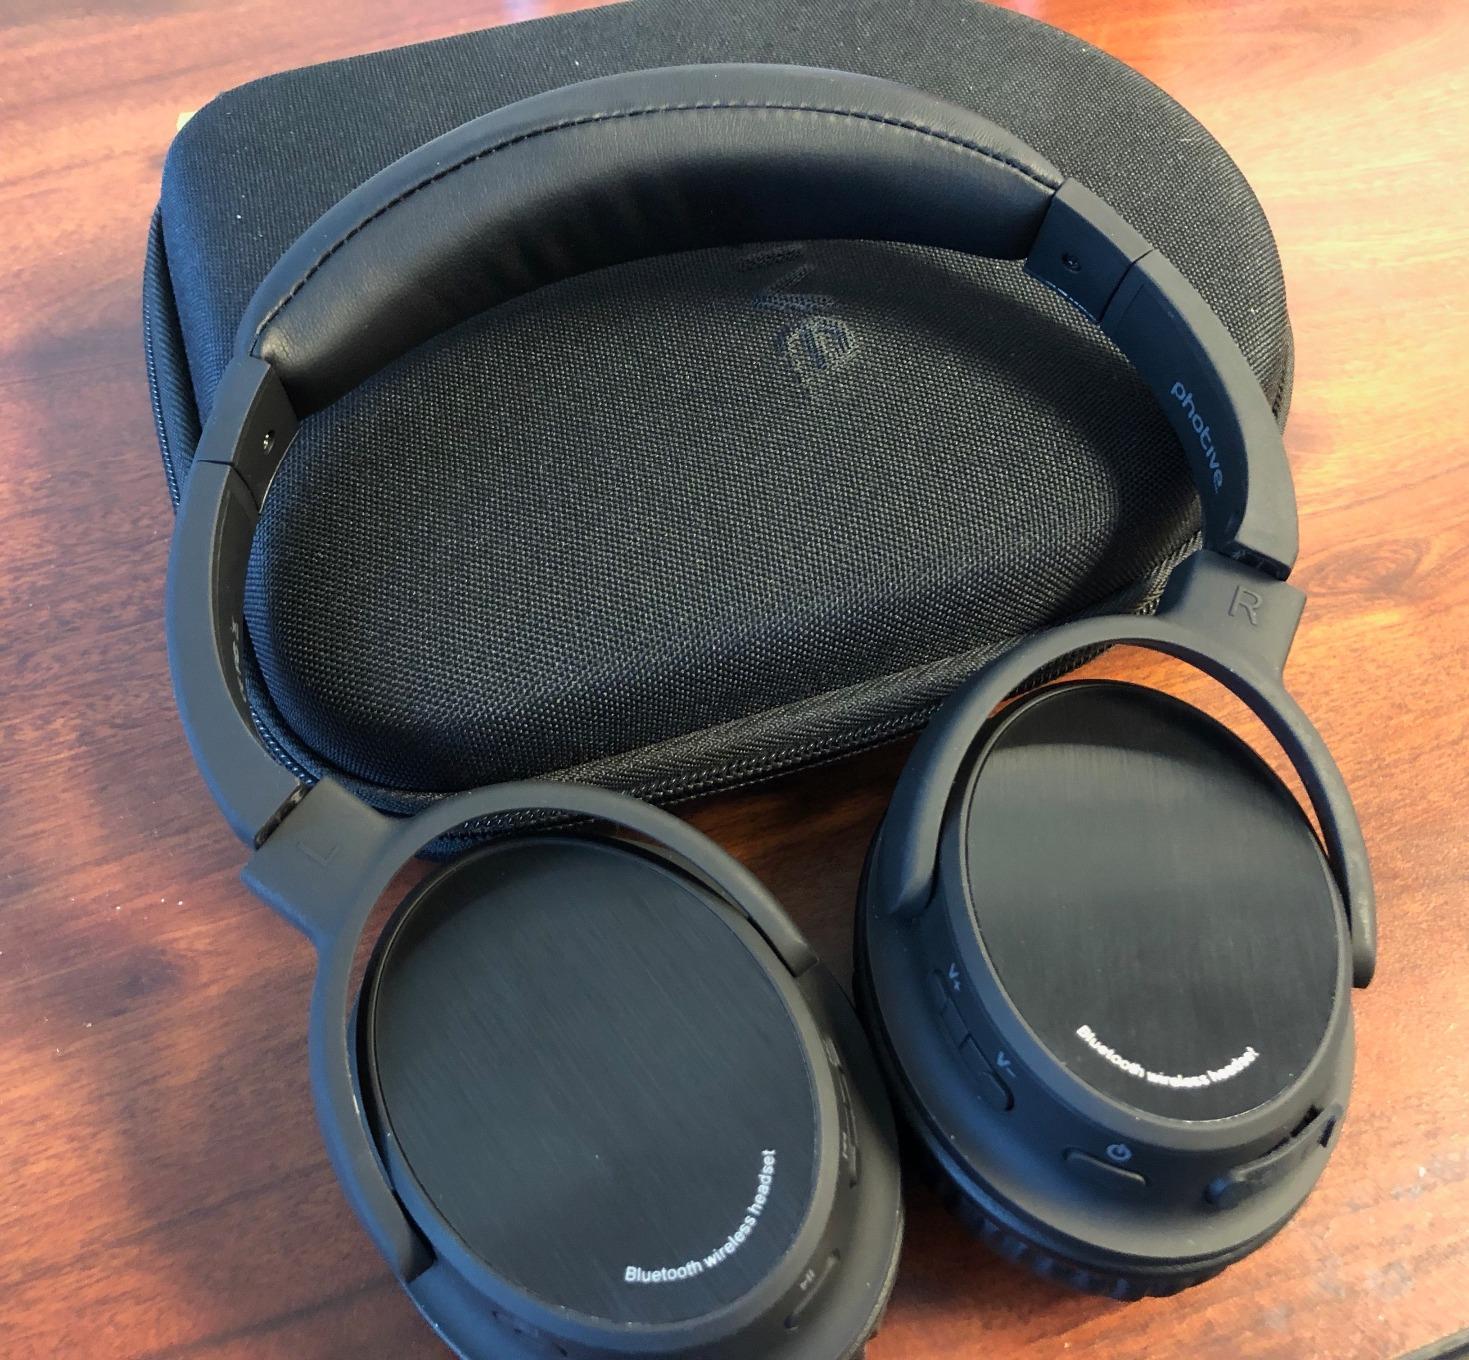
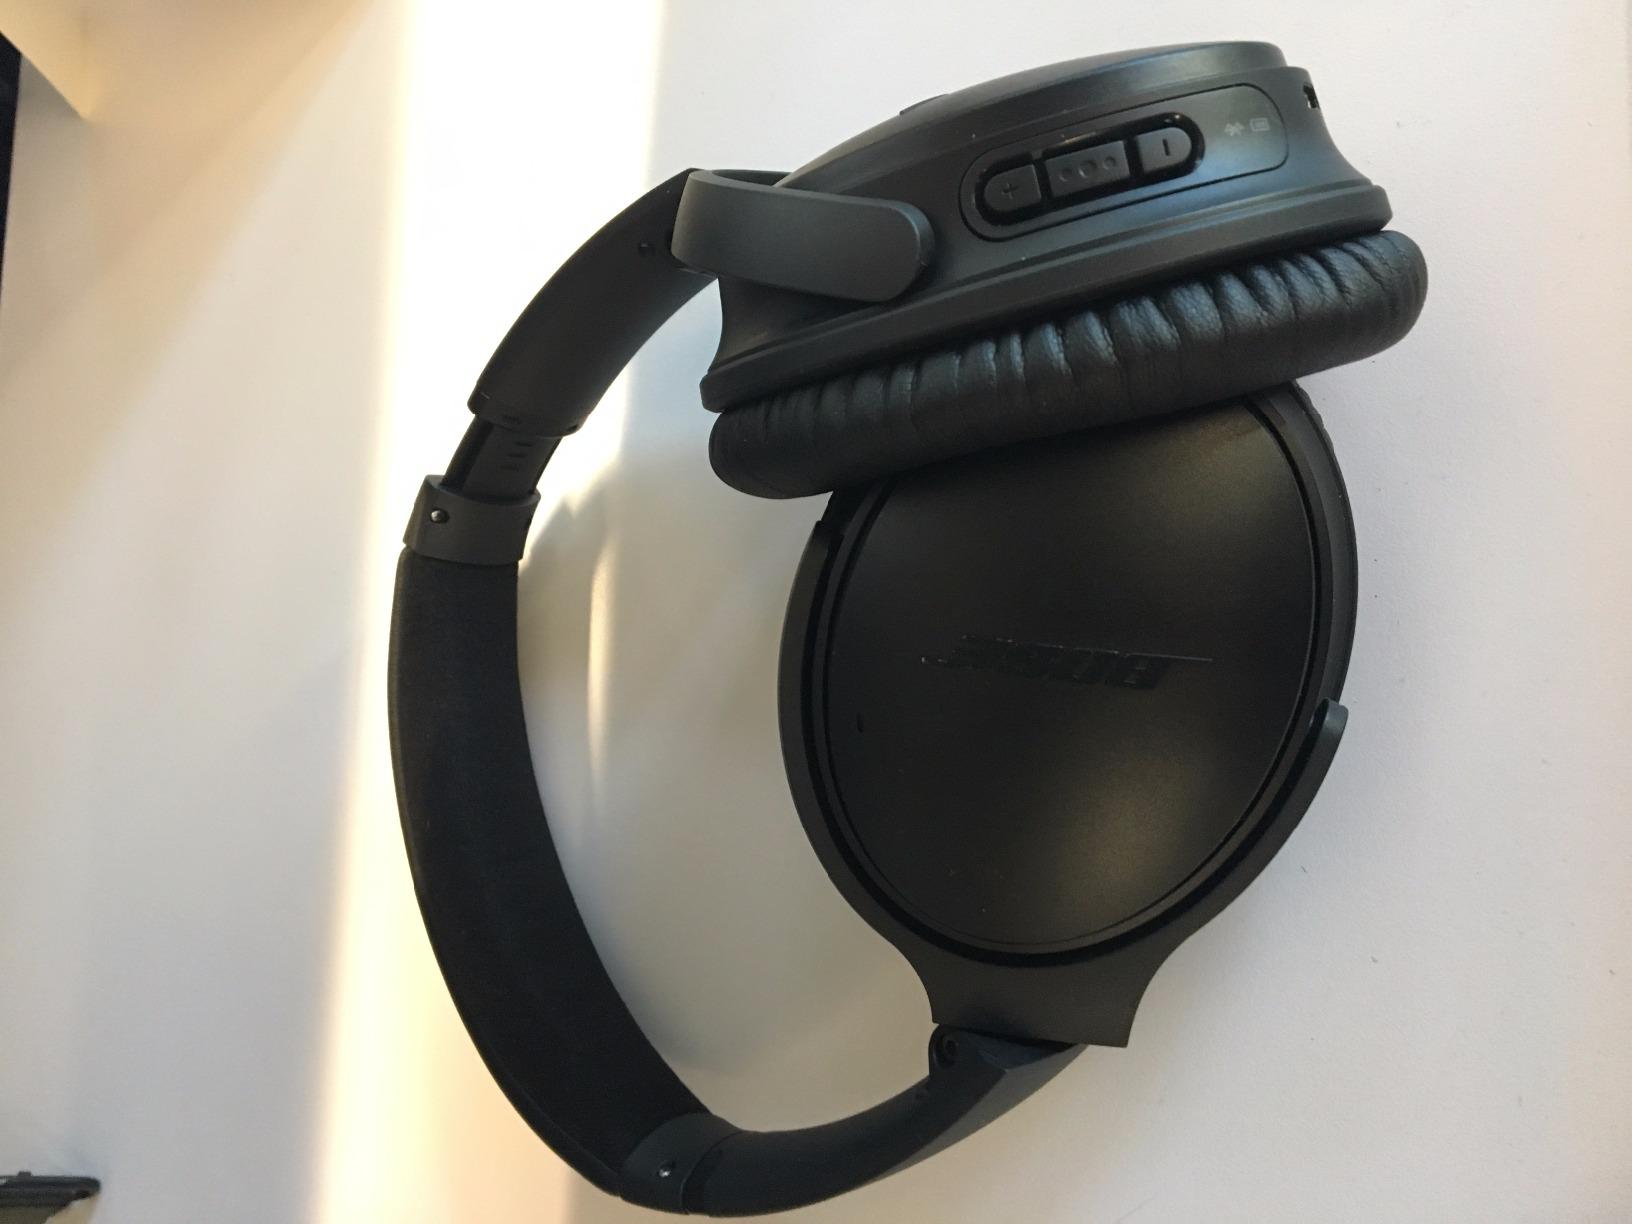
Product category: headphones
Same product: no